Kayapo

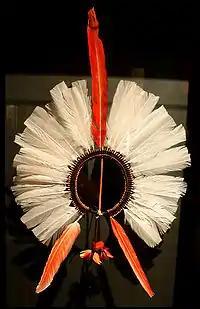
Kayapó headdress, or "ákkápa-ri", 1910, National Museum of the American Indian

The Kayapó often don intricate, black body painting covering their entire bodies, with unique designs and patterns to each person. They believe that their ancestors learned the ways of life from insects, so they paint their bodies to mimic the invertebrates and to better communicate with the great spirit that exists in all things. The black body paint also allows them to blend into their surroundings when hunting in the forests. To help find their way through the jungle, the Kayapó paint their legs with a red pigment that rubs-off on the surrounding plants as they traverse through the vegetation. The colors that a Kayapó wears are representative of their tribe's colors.